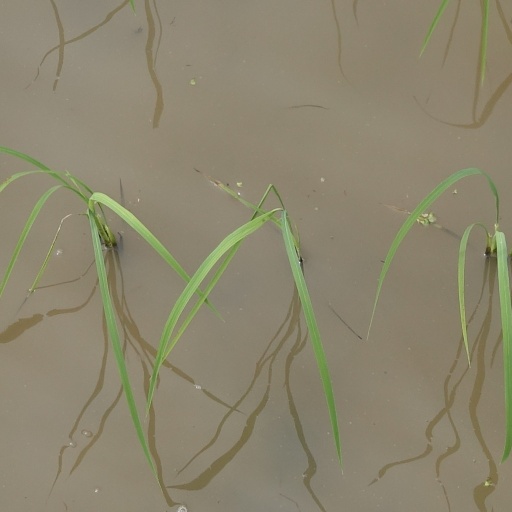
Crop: rice